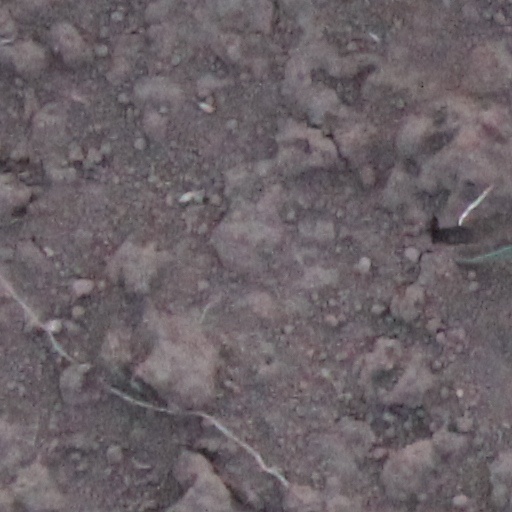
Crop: wheat